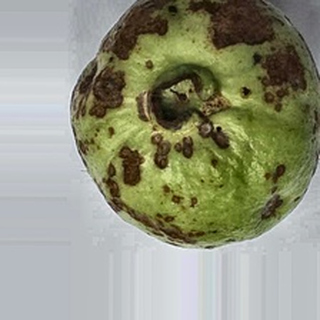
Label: guava_anthracnose